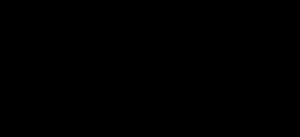
La classe Sen Toku I-400 est une classe de sous-marins de la Marine impériale japonaise.